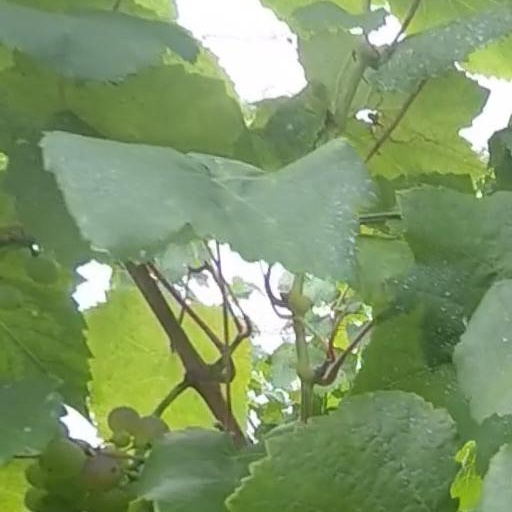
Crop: grape